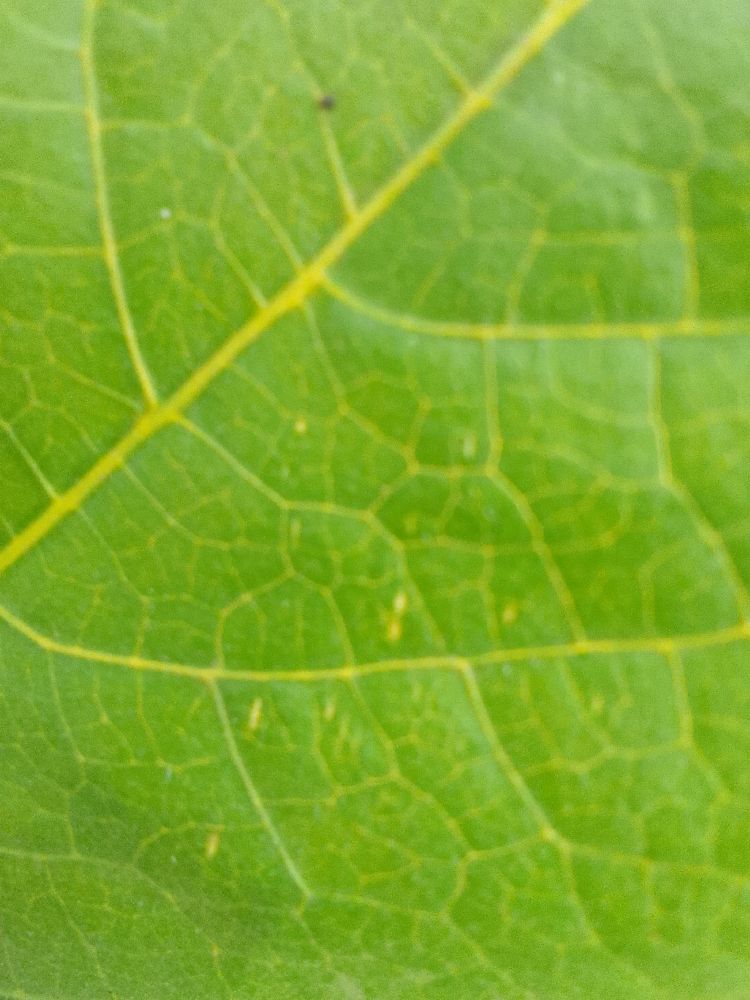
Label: healthy